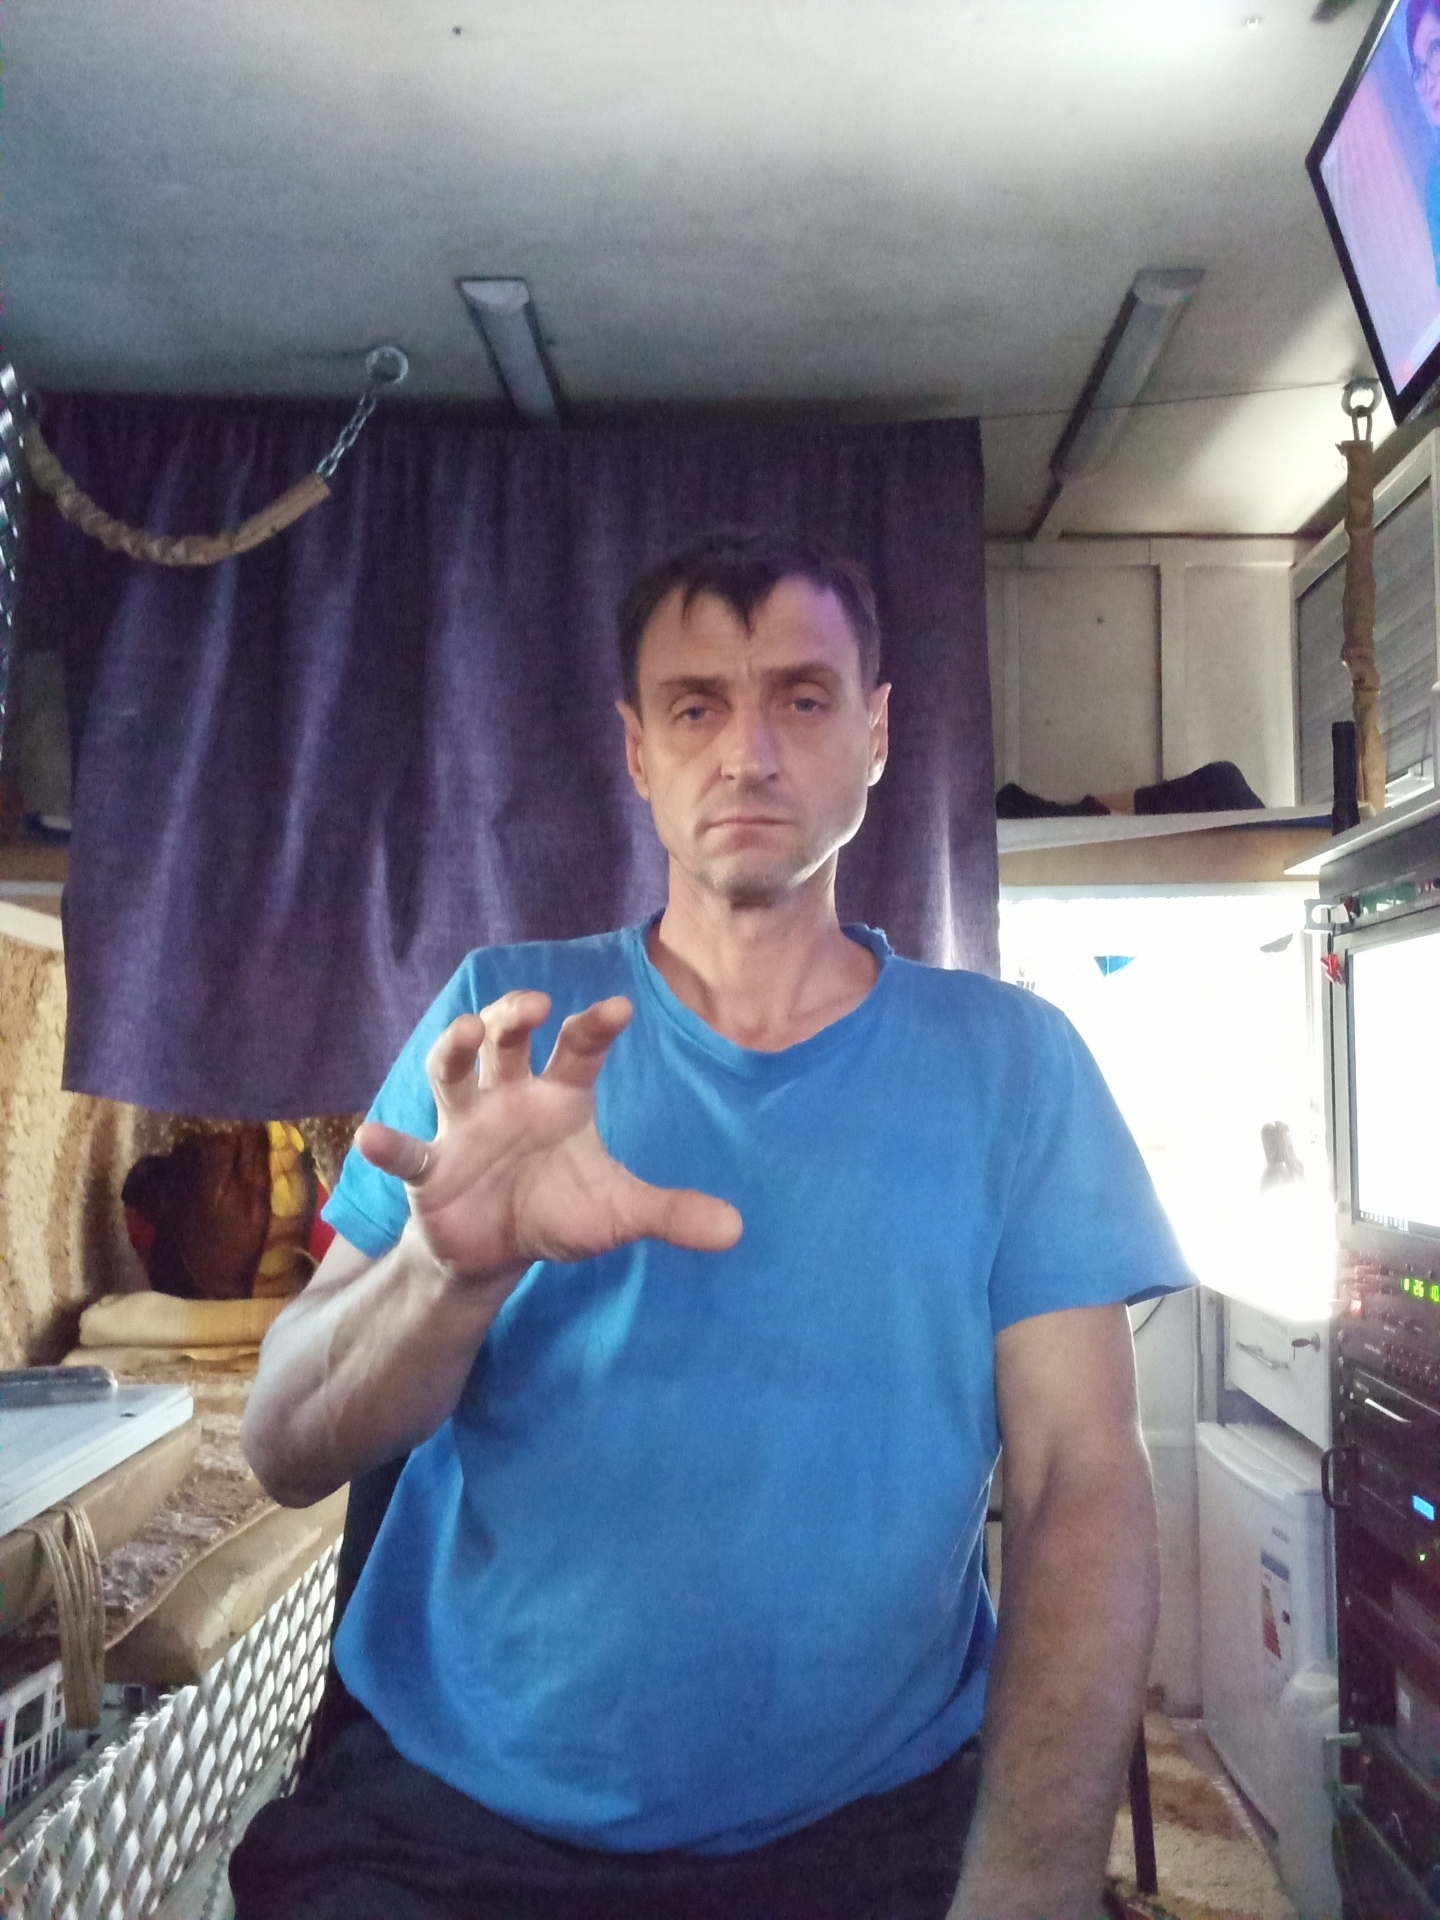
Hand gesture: grabbing